India–Russia relations

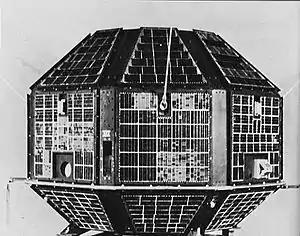
India's first Satellite Aryabhata was launched into space with the cooperation of the Soviet Union

The energy sector is an important area in Indian–Russian bilateral relations. In 2001, ONGC-Videsh acquired 20% stake in the Sakhalin-I oil and gas project in the Russian Federation, and invested about US$1.7 billion in the project. Gazprom, the Russian company, and Gas Authority of India have collaborated in joint development of a block in the Bay of Bengal. Kudankulam Nuclear Power Project with two units of 1000 MW each is a good example of Indian–Russian nuclear energy cooperation. Both sides have expressed interest in expanding cooperation in the energy sector.